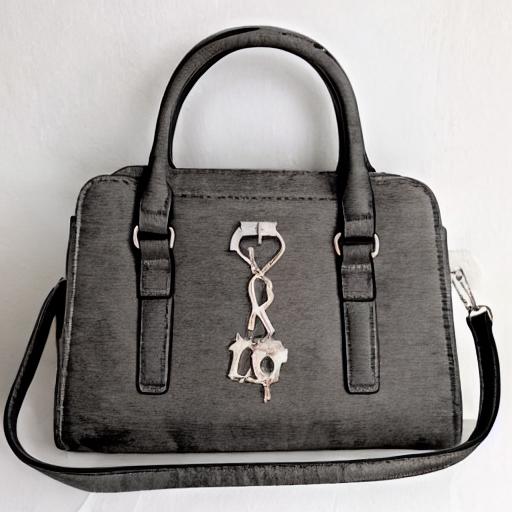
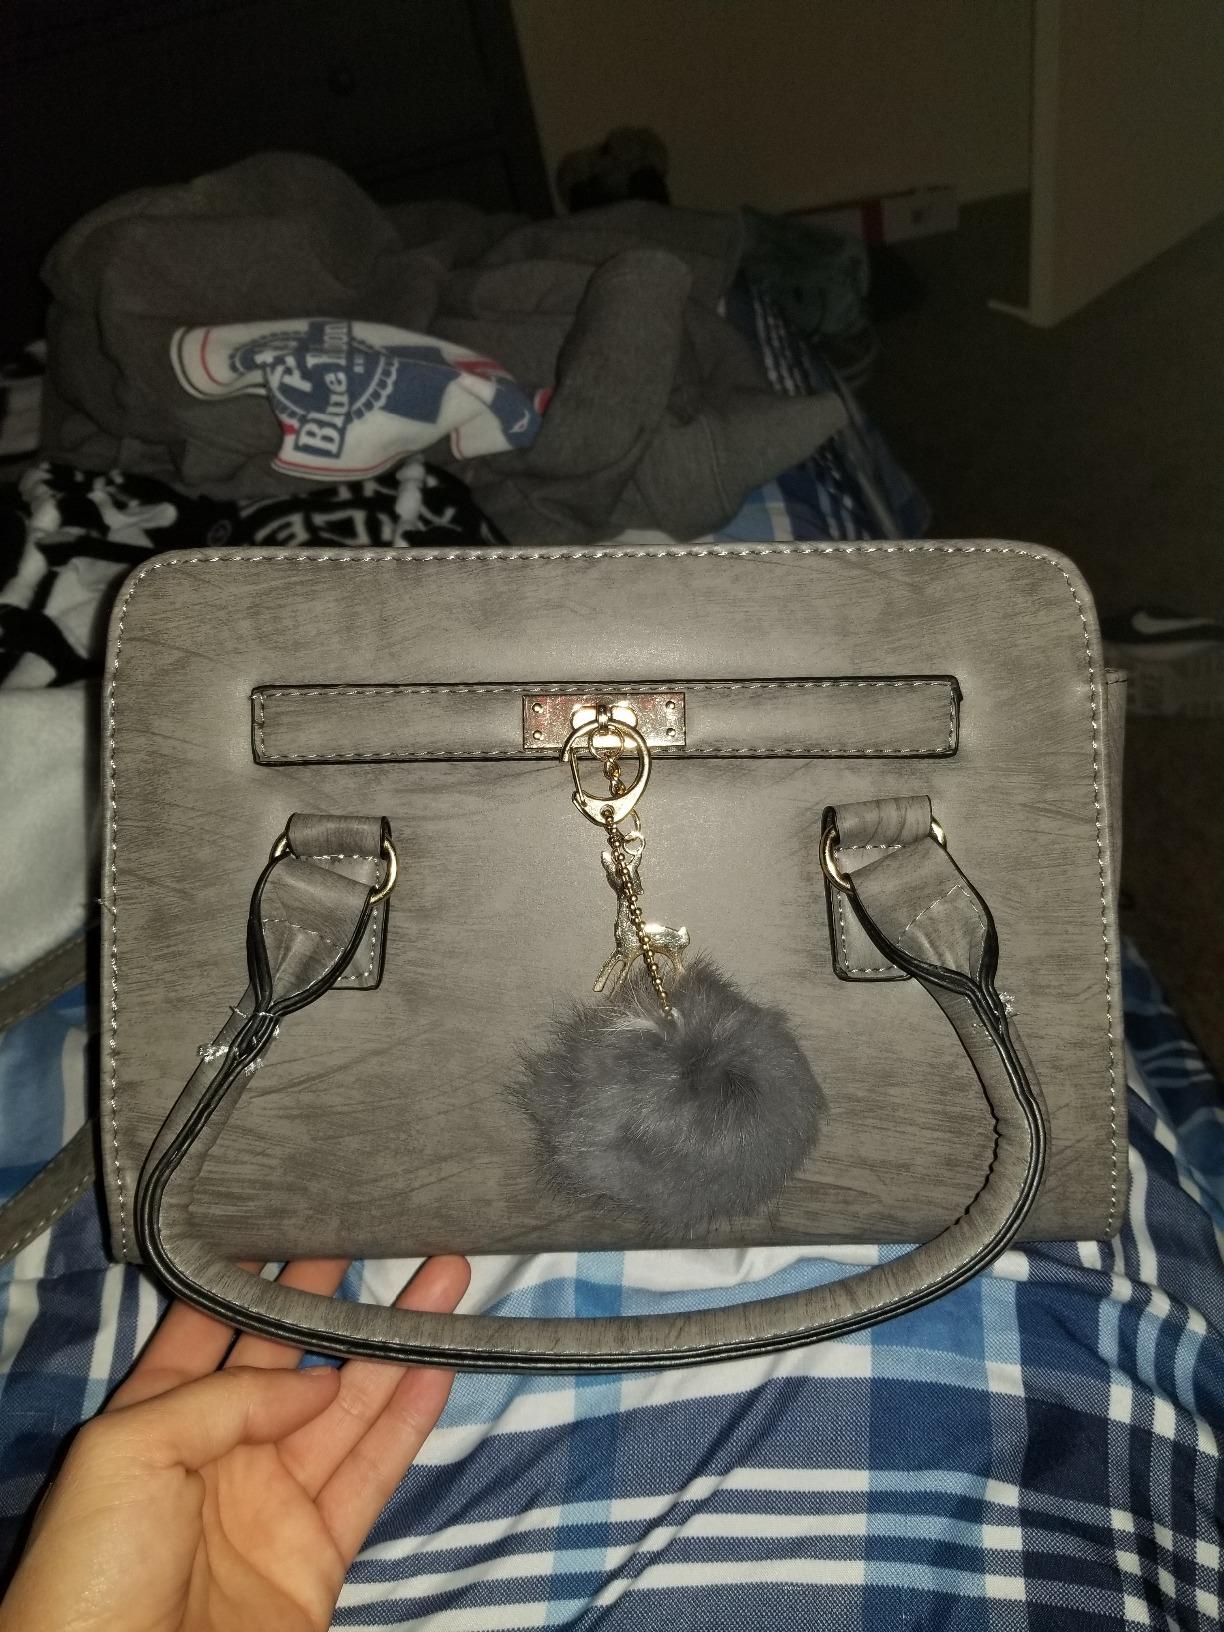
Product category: accessories_handbag
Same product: no